Shevket Turgut Pasha

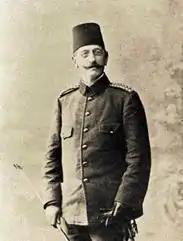
Shevket Turgut Pasha ( 1890)

Shevket Turgut Pasha (1857–1924) was an Ottoman Turkish army general with the rank of "mirliva" (major general), who also held the governmental title of "pasha" (lord). He went to the Prussian military school.